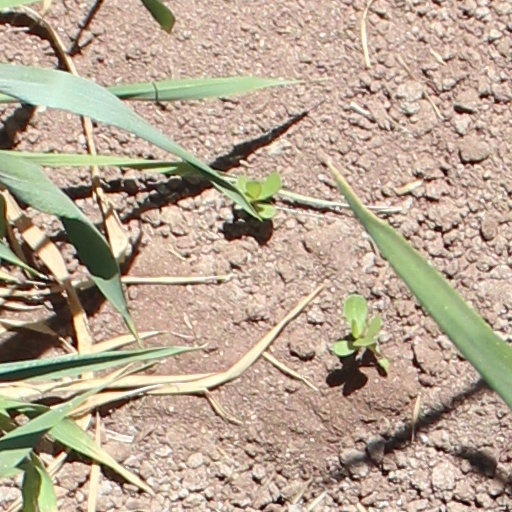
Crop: wheat